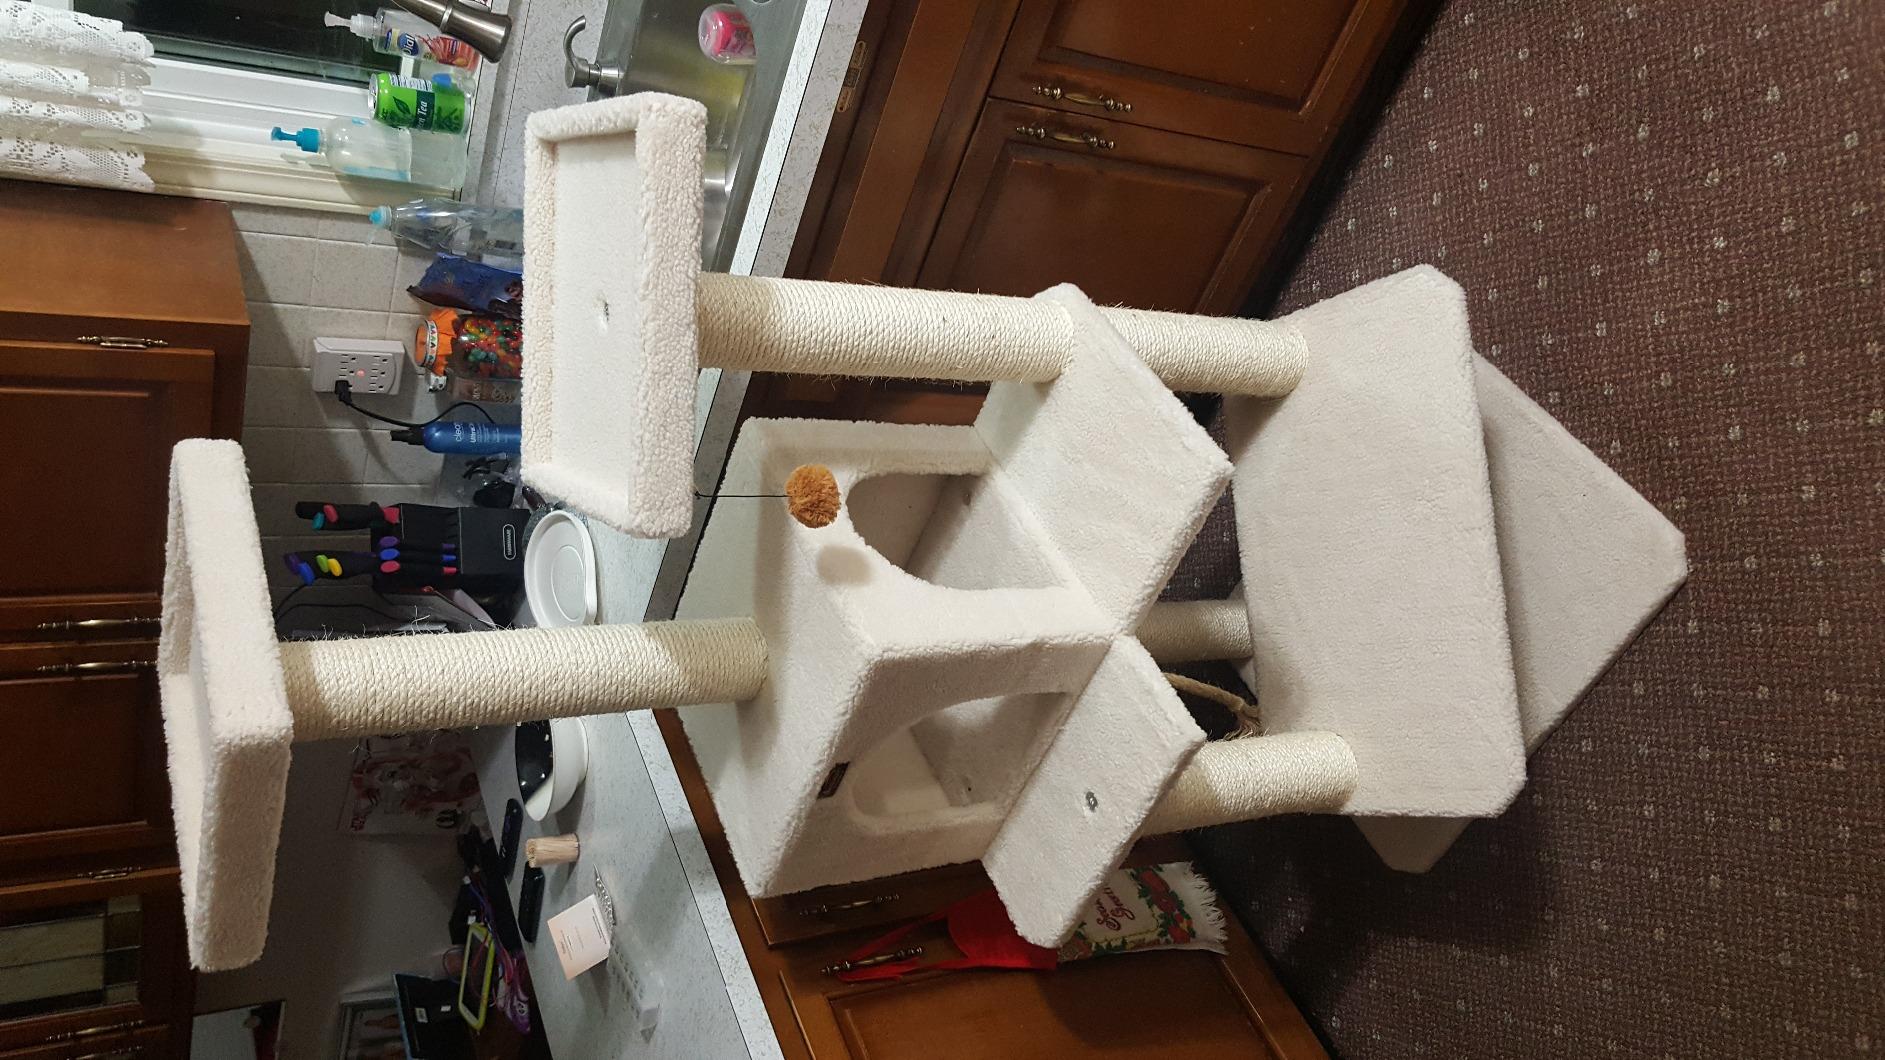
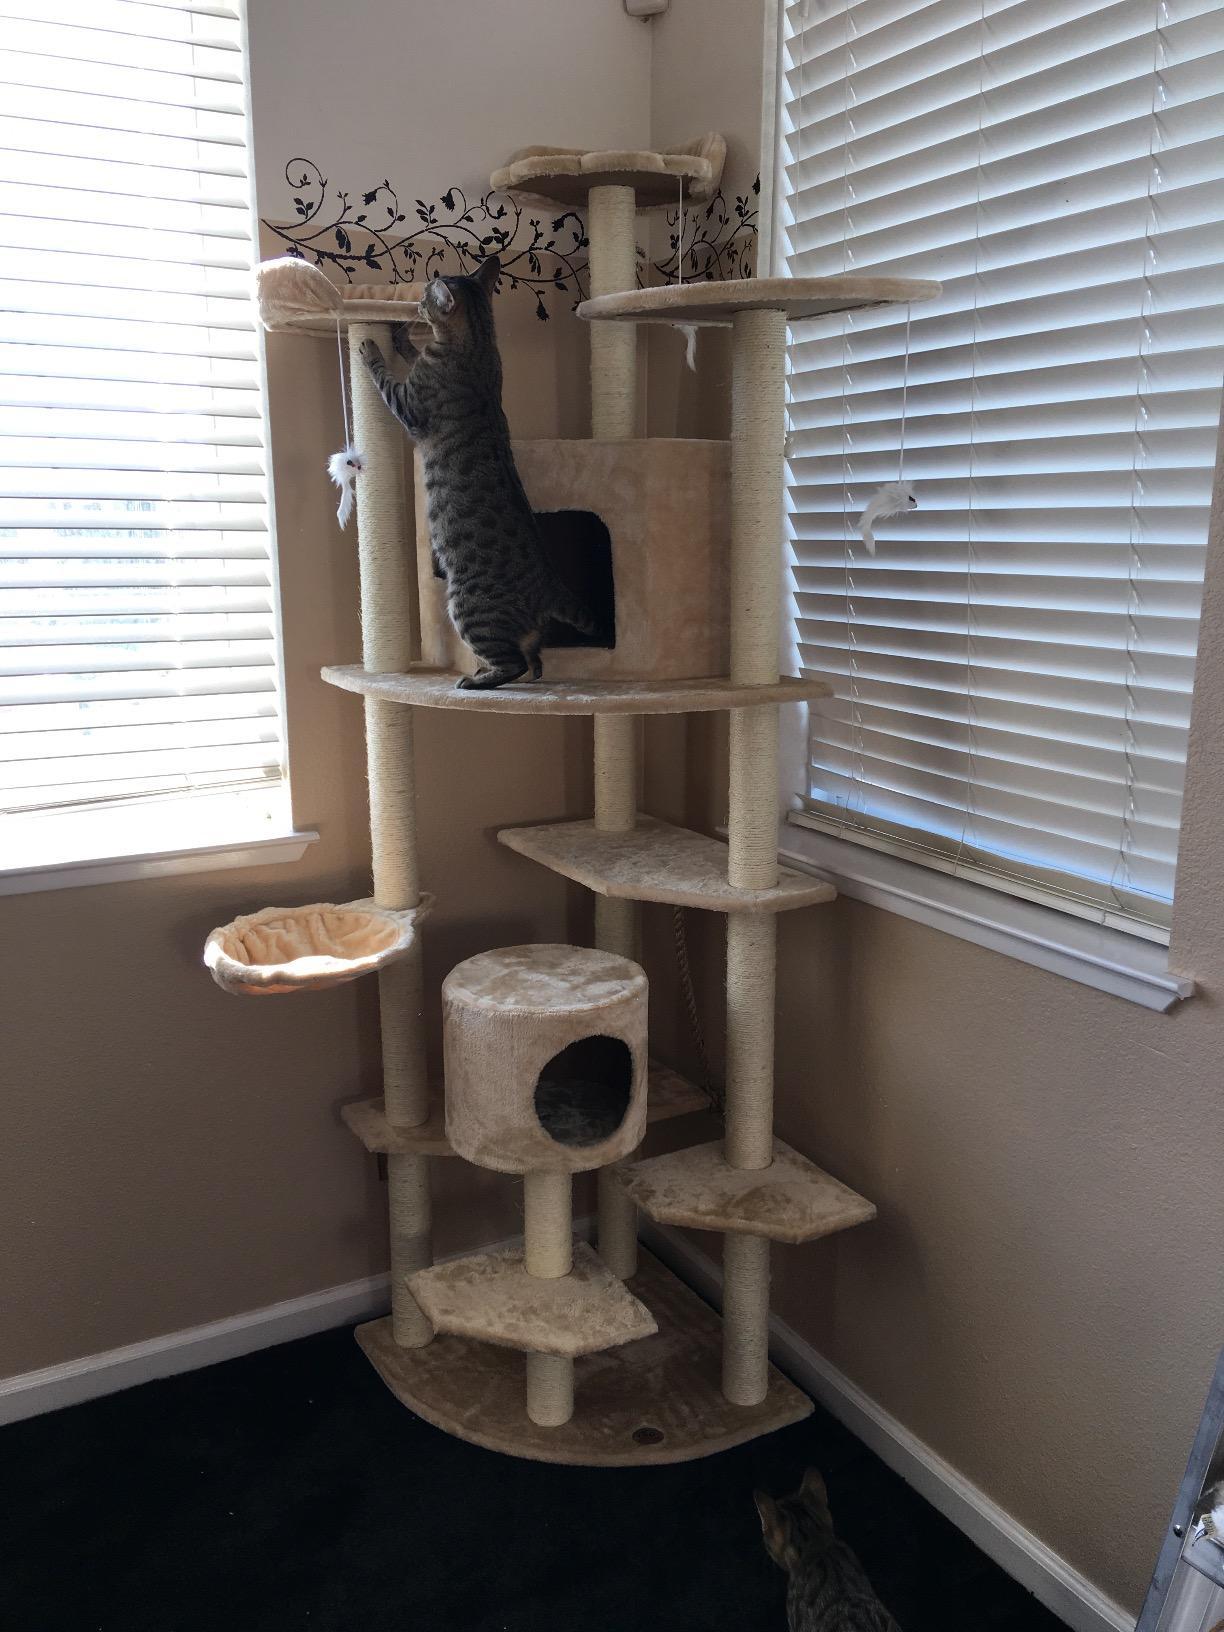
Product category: items_cat tree
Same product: no